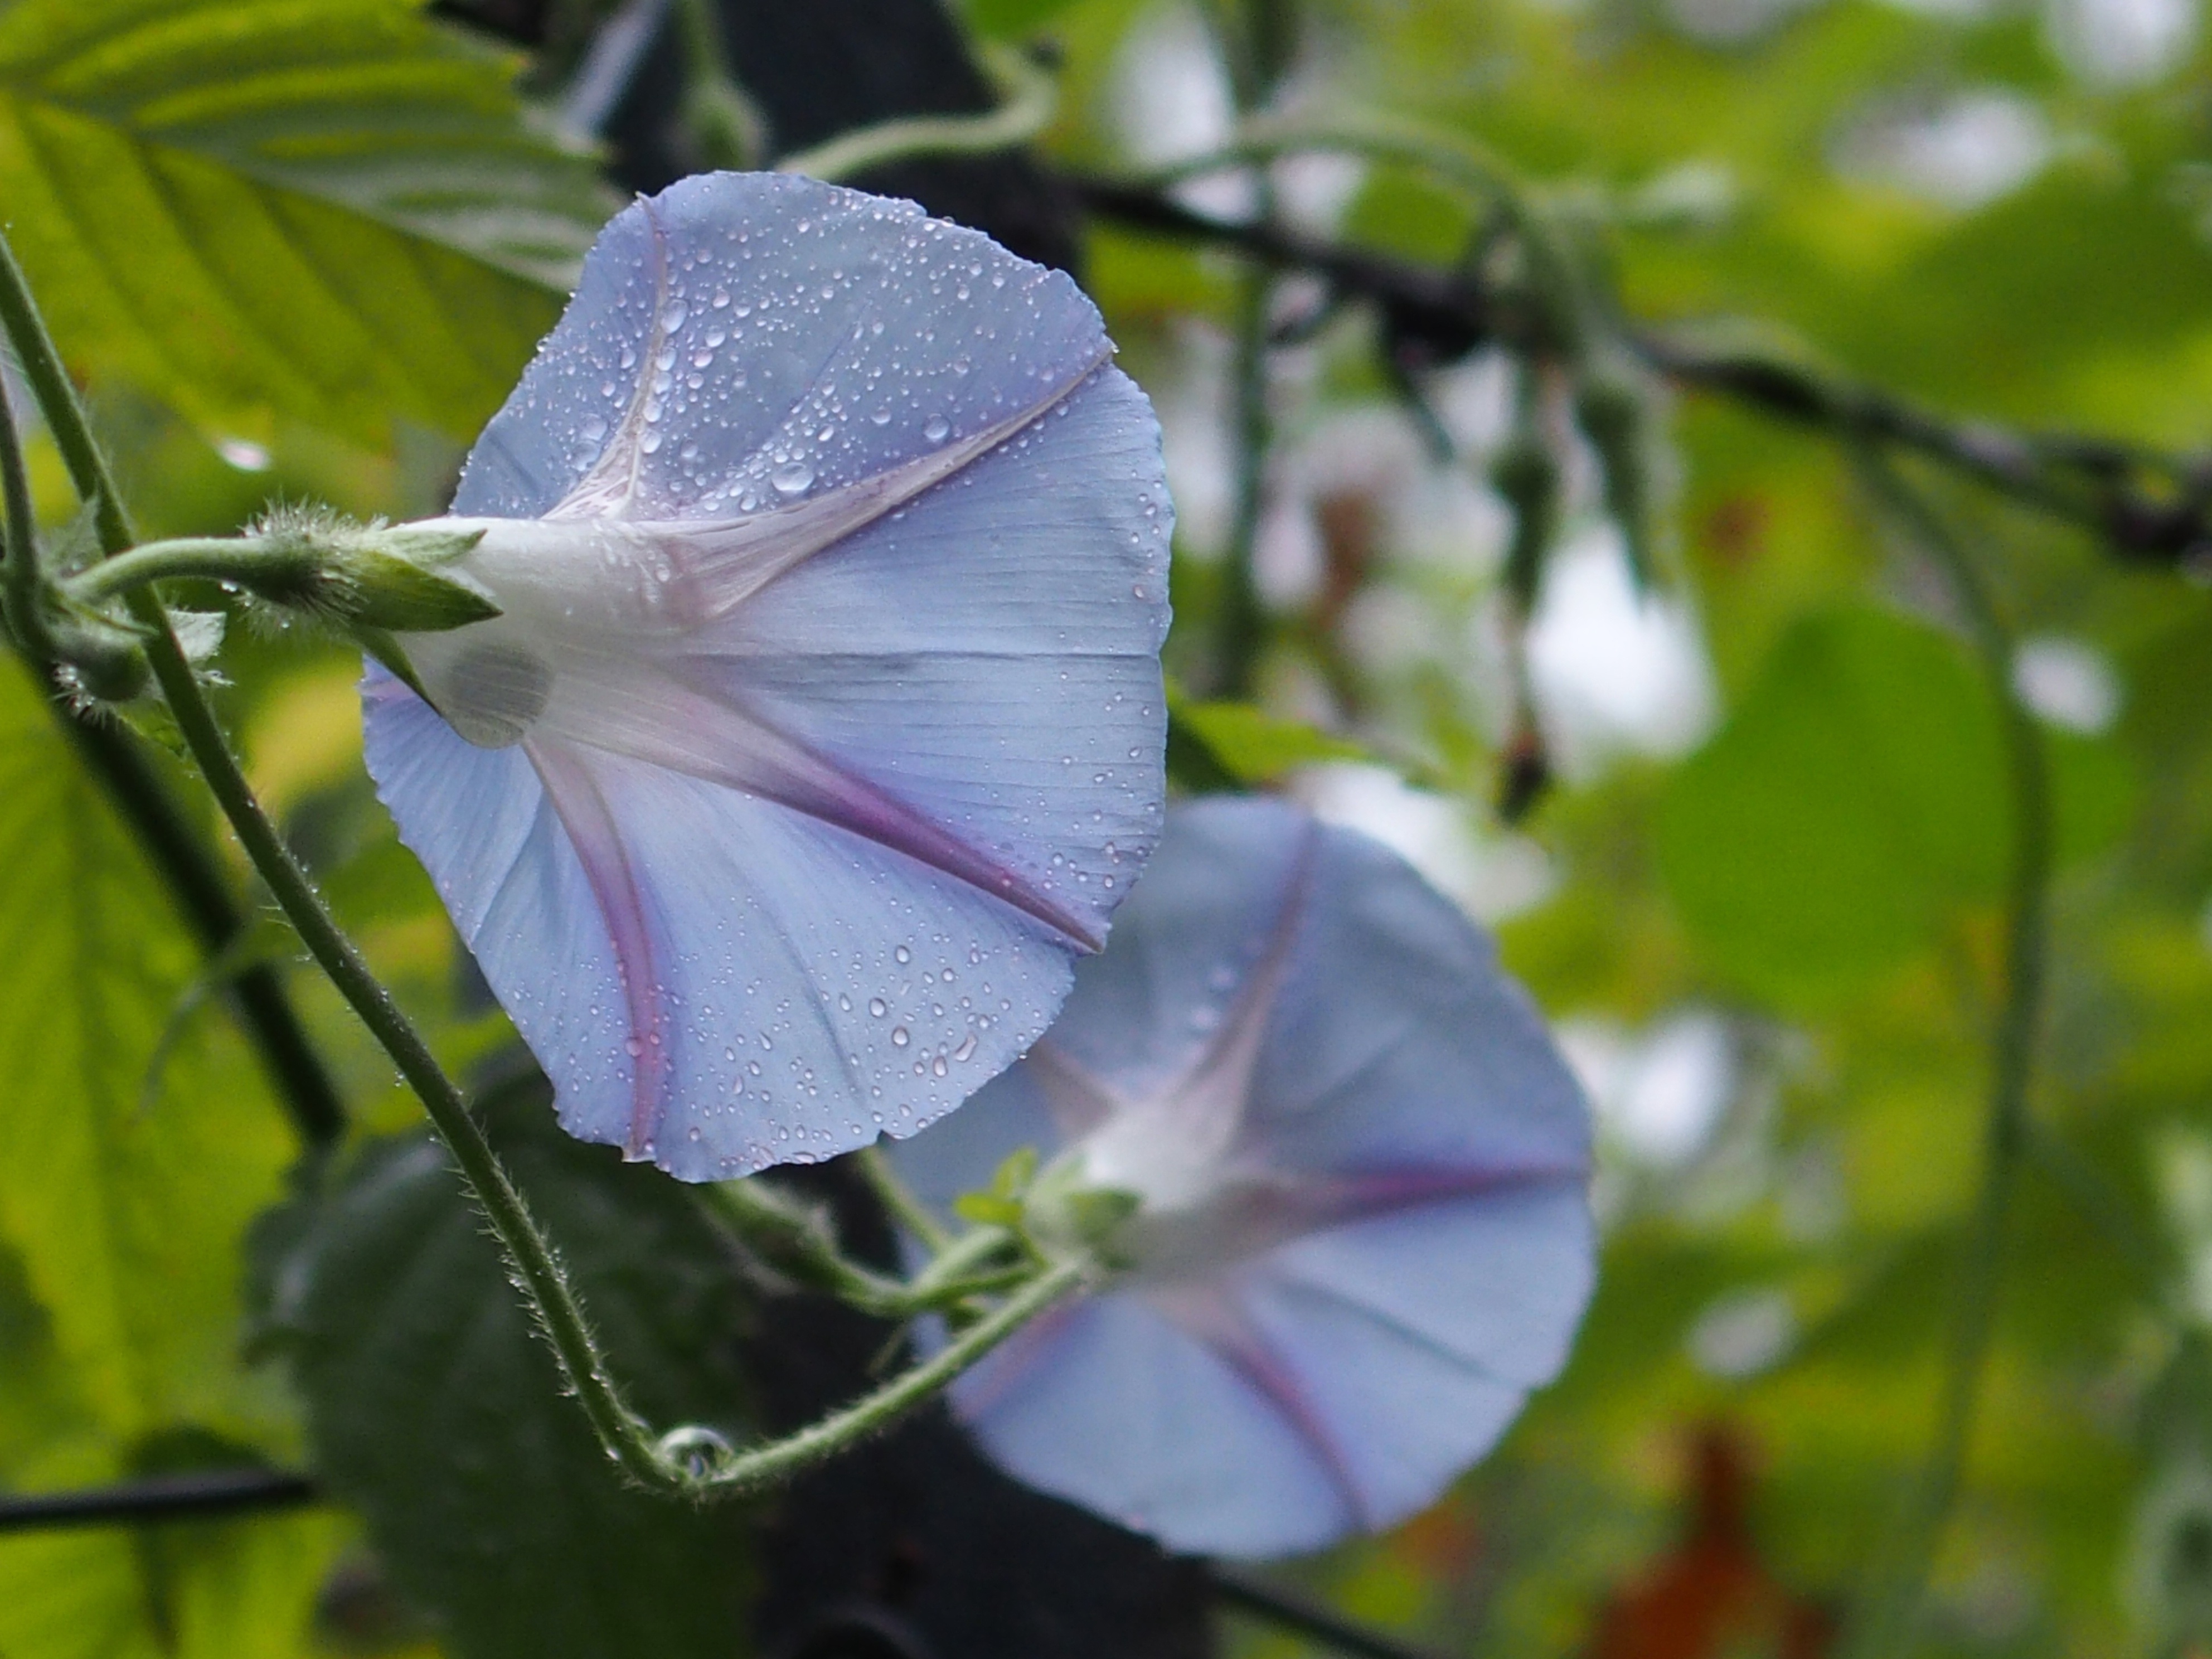
nature, blossom, plant, leaf, flower, petal, wet, botany, flora, wildflower, macro photography, flowering plant, light blue, bindweed, plant stem, land plant